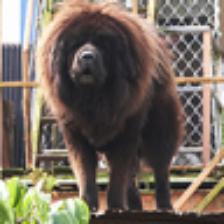
Label: NonHuman